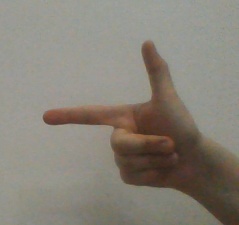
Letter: yaa